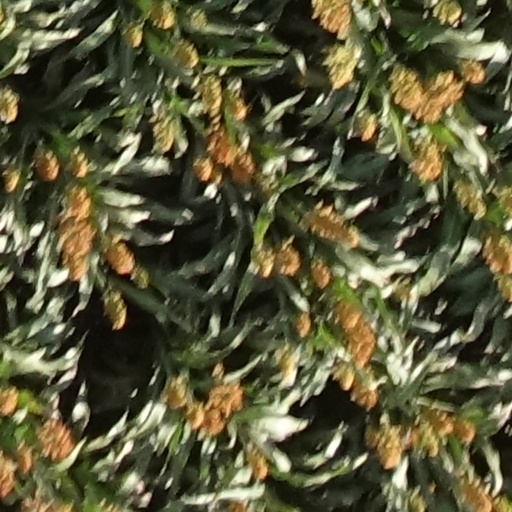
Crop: sorghum